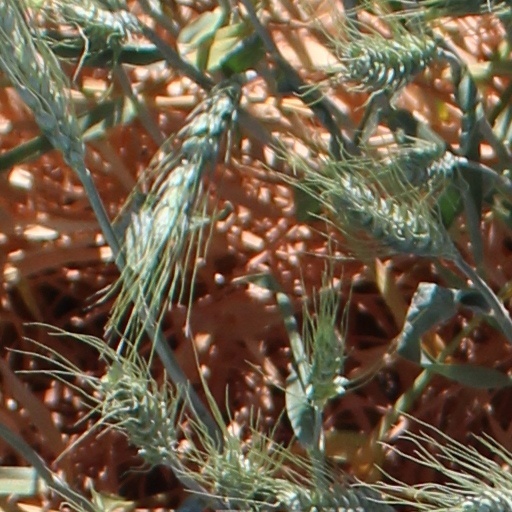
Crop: wheat